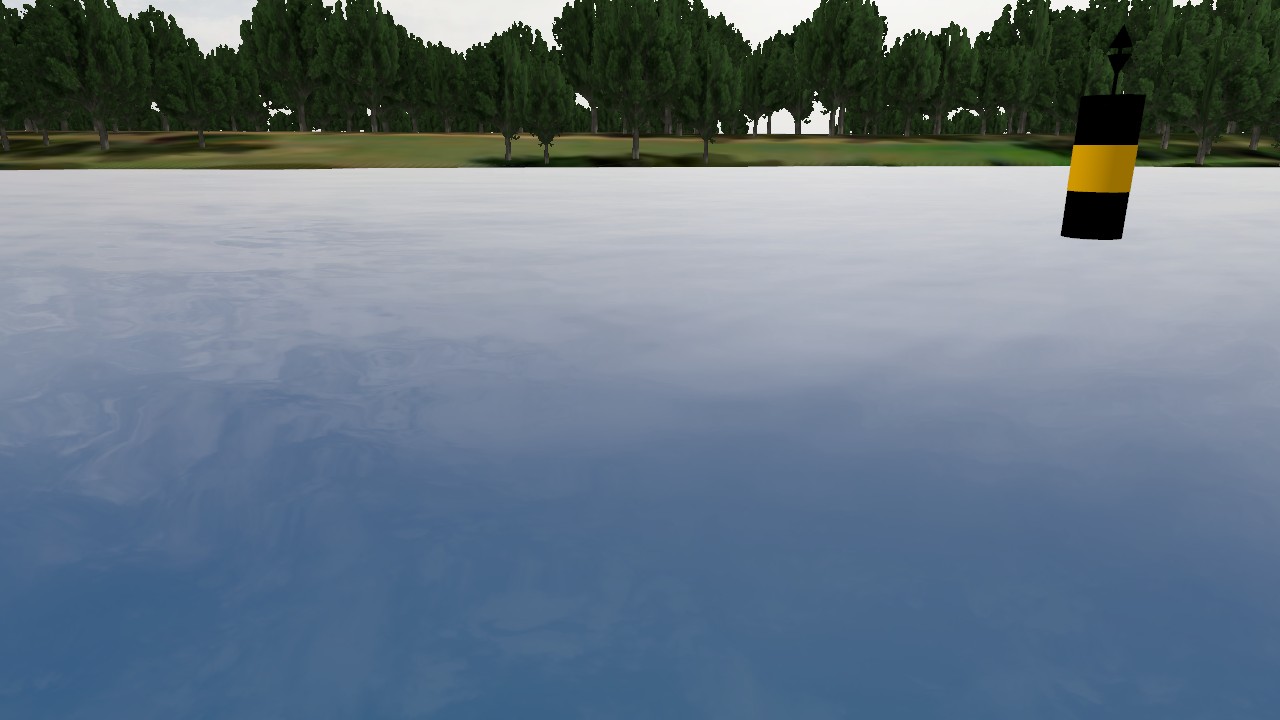
Label: cardinal_east
Descriptions: two black bands with a yellow mid band ||| black yellow black, three horizontal bands ||| resembles two triangles joined at their bases